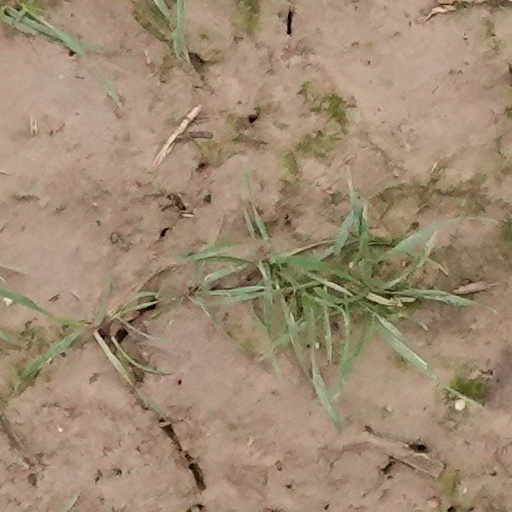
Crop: wheat